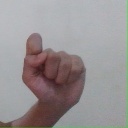
अक्षर: घ